Henry Burghersh

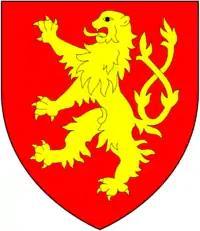
Arms of Burghersh: "Gules, a lion rampant double queued or"

Enjoying the favour of the new king, Edward III, the bishop was Lord Treasurer from 1327 to 1328 and then became chancellor of England in 1328; but he failed to secure the archbishopric of Canterbury which became vacant about the same time, and was deprived of his office of chancellor and imprisoned when Isabella lost her power in 1330. But he was soon released and again in a position of influence. He was treasurer of England from 1334 to 1337, and high in the favour and often in the company of Edward III; he was sent on several important errands, and entrusted with important commissions. He died at Ghent on 4 December 1340.